La Tuque, Quebec

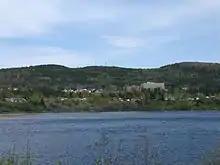
Urban area of La Tuque City seen from west shore of Saint-Maurice River

The Urban agglomeration of La Tuque is an urban agglomeration that consists of: